Myelodysplastic syndrome

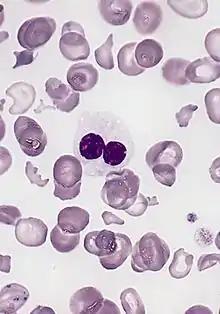
Blood smear from a person with myelodysplastic syndrome. A hypogranular neutrophil with a pseudo-Pelger-Huet nucleus is shown. There are also abnormally shaped red blood cells, in part related to removal of the spleen.

A myelodysplastic syndrome (MDS) is one of a group of cancers in which blood cells in the bone marrow do not mature, and as a result, do not develop into healthy blood cells. Early on, no symptoms are typically seen. Later, symptoms may include fatigue, shortness of breath, bleeding disorders, anemia, or frequent infections. Some types may develop into acute myeloid leukemia.